Chishti Order

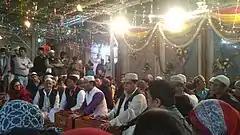
Qawwali at Nizamuddin Auliya's shrine

Chishti practice is also notable for "Sama": evoking the divine presence by listening to and losing oneself in a form of music and poetry, usually Qawwali. The Chishti, and some other Sufi orders, believe that Sama can help devotees forget self in the love of Allah. However, the order also insists that followers observe the full range of Muslim obligations; it does not dismiss them as mere legalism, as some strands of Sufism have done.